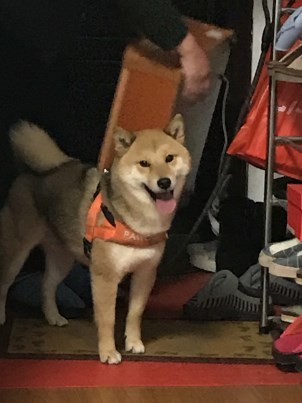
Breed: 1043-n000001-Shiba_Dog